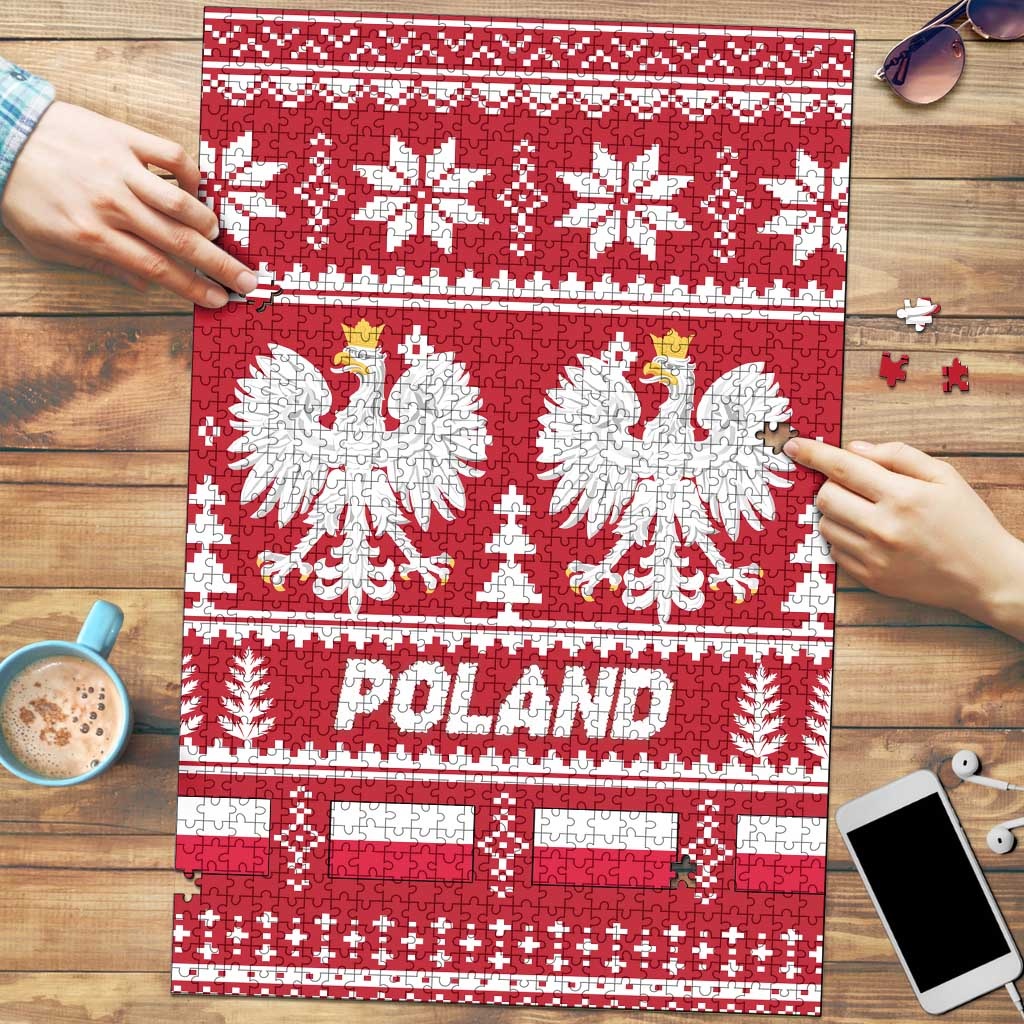
Poland Christmas Puzzle Emblem With Flag Style LT19
Poland Christmas Puzzle Emblem With Flag Style Connect & Create Memories — The Poland Christmas Puzzle Emblem With Flag Style by Wonder Print Shop Turn quiet moments into lasting memories with the Poland Christmas Puzzle Emblem With Flag Style from Wonder Print Shop . Designed for puzzle lovers of all ages, this handcrafted basswood jigsaw puzzle is a fun, engaging way to spend time with family and friends — or to enjoy a peaceful challenge on your own. Product Highlights Made from premium basswood — durable, sturdy, and far superior to cardboard alternatives. Precision-cut pieces ensure a perfect, seamless fit every time. Available in 300, 500, or 1000 pieces — choose your challenge level. Custom-printed design makes it a unique gift or keepsake. Ideal for family bonding, game nights, gifting , or personal relaxation. What Makes the Poland Christmas Puzzle Emblem With Flag Style Special At Wonder Print Shop , we value moments that bring people together. The Poland Christmas Puzzle Emblem With Flag Style is more than just a puzzle — it’s a beautifully crafted experience. Made-to-order with vibrant prints on durable basswood, it offers a tactile, premium feel and a rewarding challenge that cardboard puzzles simply can’t match. Order Now & Start Building Memories Ready to piece together something special? Get your Poland Christmas Puzzle Emblem With Flag Style by Wonder Print Shop today and enjoy quality craftsmanship that lasts. Things to Know Before You Order Review the Size Chart for accurate dimensions. Allow a 1–3 cm measurement variance due to manual production. Colors may appear slightly different due to lighting and display settings. Slight shifts in design placement may occur from the cut-and-sew process. We recommend adding shipping insurance for peace of mind. Care Instructions Keep pieces dry and clean. Store in a cool, dry place. Avoid direct exposure to water or sunlight. Hassle-Free Return & Refund We stand by our 30-day return and refund policy — your satisfaction is always guaranteed. The Wonder Print Shop Difference — Crafted for Connection Made for Memories, Built to Last At Wonder Print Shop , we believe in creating products that foster real connections. Our puzzles are handcrafted with care, combining premium materials with precise craftsmanship. Because moments spent together are priceless — and they deserve a product that reflects that.
Brand: Wonder Print Shop
Category: Toys & Games > Puzzles > Jigsaw Puzzles